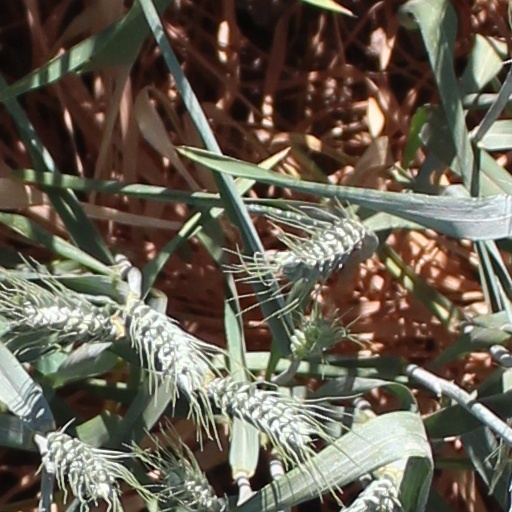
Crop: wheat